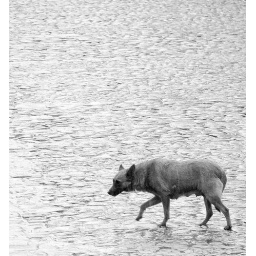
The life of street dogs specially the female ones is extremely hard in the third world streets.